FC Winterthur

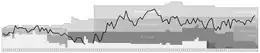
Chart of FC Winterthur table positions in the Swiss football league system

The club was founded in 1896 by students of the local school of engineering and following a fusion with two local teams, it was called "Vereinigte Fussballclubs Winterthur" between 1929 and 1946. They enjoyed their best success in the early part of the 20th century winning the Swiss Championship three times (in 1906, 1908 and 1917), before consecutive relegations in 1931 and 1934. They played in the lower leagues until regaining promotion to the Nationalliga B in 1950. They have since stayed in the second division for most of their history, except for several appearances in the Nationalliga A, from where they were most recently relegated in 1978 following a promotion ten years prior. Notable managers from this period include Gabet Chapuisat, Wolfgang Frank, René Hüssy, Timo Konietzka, and Willy Sommer